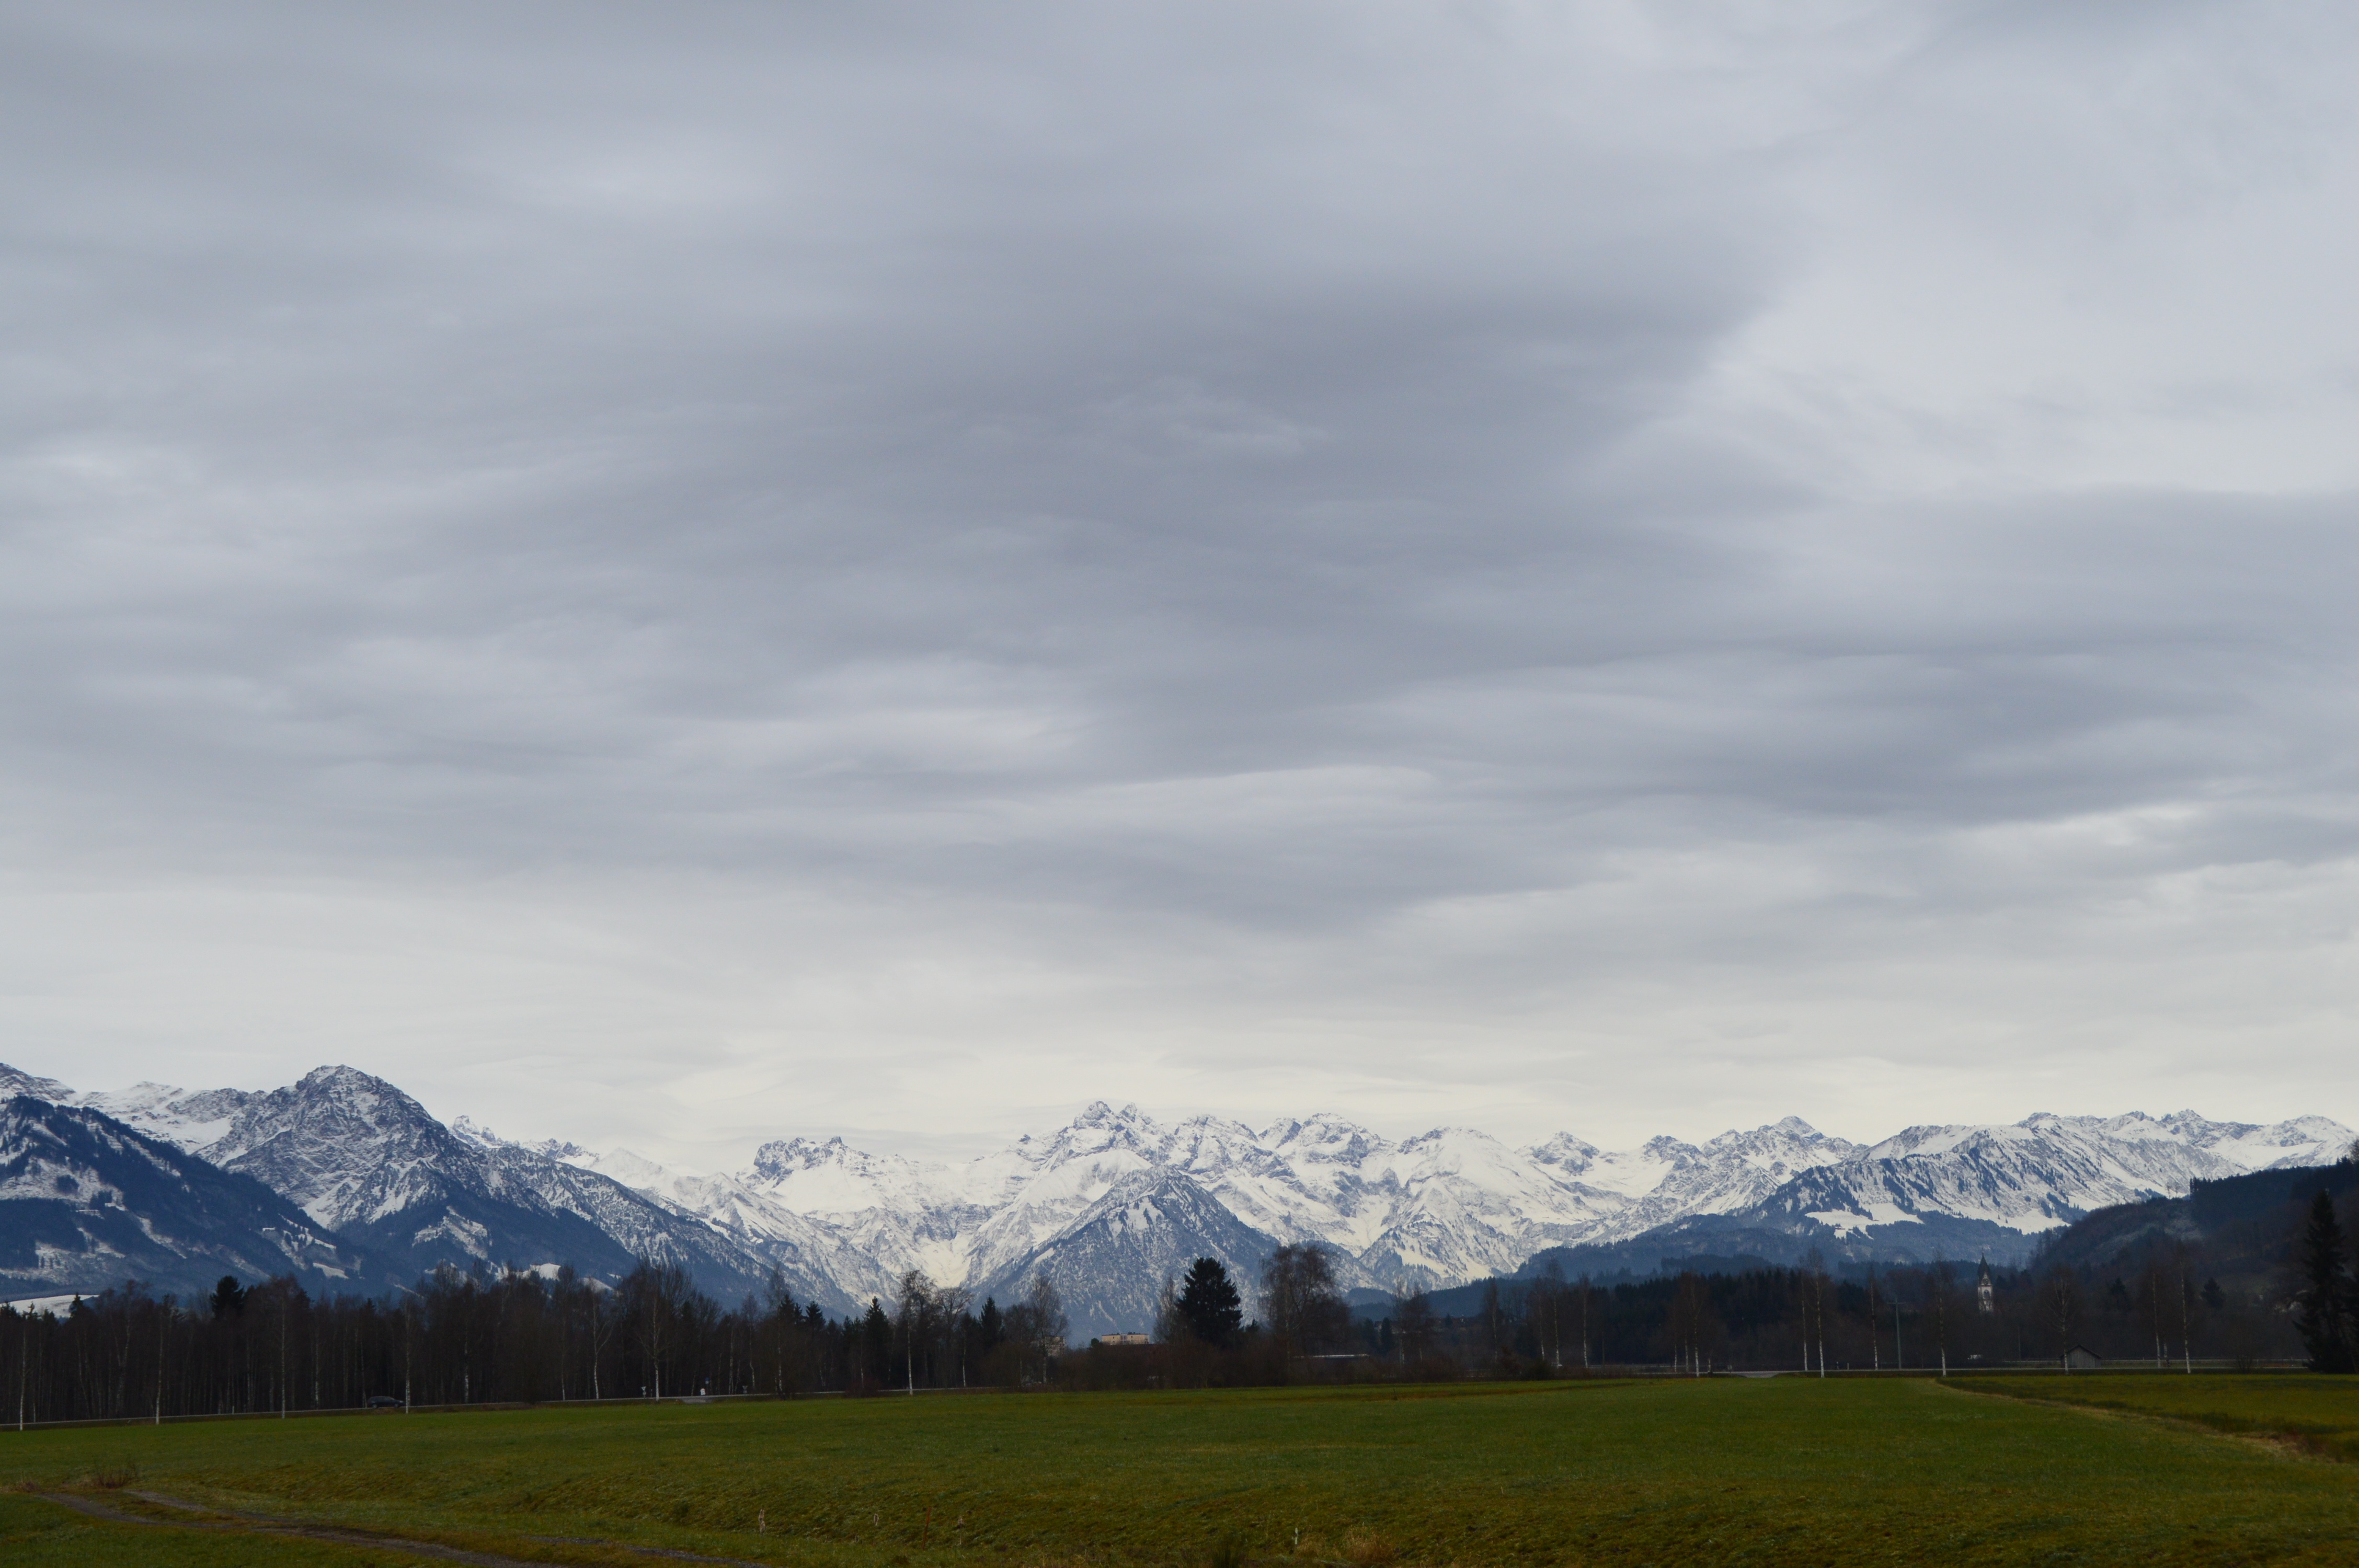
landscape, nature, horizon, mountain, cloud, sky, field, meadow, morning, hill, valley, mountain range, panorama, alpine, highland, plain, mountains, alps, plateau, fell, rural area, landform, geographical feature, atmospheric phenomenon, mountainous landforms, allgau